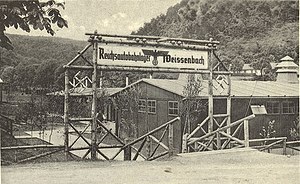
Wiener Außenring Autobahn
Arbejdslejren Weissenbach ved Mödling
Wiener Außenring Autobahn er en betegnelse for motorvej A21 i Østrig, der forløber i en bue syd om Wien og forbinder West Autobahn A1 og Süd Autobahn A2. Motorvejen indgår i europavejsnettet med nummer E60.